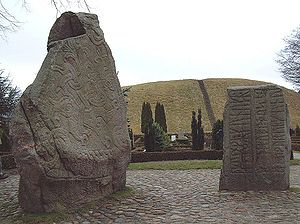
Knud Danaast
Jellingstenene rejst til minde om Gorm den Gamle og hans æt.
Knud Danaast var ifølge forskellige sagaer ældste søn af Gorm den Gamle og Thyra Danebod. Tilnavnet danaast betød "elsket af danerne".